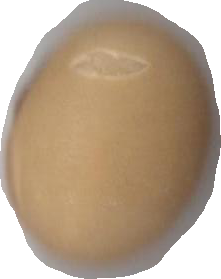
Variety: Anjasmoro